2021 American League Championship Series

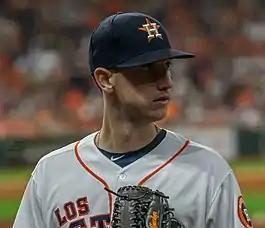
Kyle Tucker had a three-run home run in Game 6.

Chris Sale started for the Red Sox and Framber Valdez started for the Astros. Houston took a 1–0 lead on a solo home run by Yordan Alvarez in the top of the second inning, to the opposite field over the Green Monster. Valdez did not allow a Boston baserunner until the fifth inning. The Astros scored five runs in the top of the sixth, chasing Sale with one out. Houston's runs came on four hits, a walk, and an error, giving the Astros a 6–0 lead. The teams traded runs in the seventh, making it 7–1. Boston's only run of the game was a solo homer by Rafael Devers. Houston added two more runs in the top of the ninth, for the 9–1 final. Both Alvarez and Yuli Gurriel had three hits and three RBIs. All of Alvarez' hits landed to the opposite field, marking the first occasion in Alvarez' career in which he collected at least three opposite-field hits. Sale took the loss, having pitched innings while allowing four runs (two earned) on three hits and two walks while striking out seven batters. Valdez went eight innings and got the win, limiting Boston to one run on three hits and a walk while striking out five. He became the seventh visiting pitcher to go at least eight innings while allowing one run or fewer at Fenway Park in the postseason, and the first since Charles Nagy in the 1998 ALDS. The Astros took a 3–2 lead in the series, the third ALCS in a row to go at least six games.